H. Beam Piper

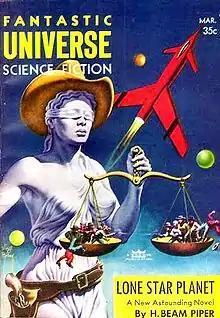
"Lone Star Planet" was originally published in the March 1957 issue of "Fantastic Universe"

Piper's stories fall into two groups: stark space opera, such as "Space Viking", or stories of cultural conflict or misunderstanding, such as "Little Fuzzy" or the "Paratime" stories.